Schengen Area

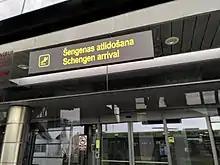
Schengen arrival gate at Rīga Airport (RIX)

As a result of Brexit, Gibraltar ceased to be part of the European Union on 31 January 2020, although for most purposes it was treated as part of it during the transition phase until 31 December 2020. Like the United Kingdom, it had not been part of the Schengen Area but, unlike the United Kingdom, Gibraltar had also been outside of the EU customs union. Owing to a declaration lodged by the United Kingdom with the EEC in 1982, in view of the entry into force of the British Nationality Act 1981, Gibraltarians had been counted as British nationals for the purposes of Community law, and as such they had enjoyed full free movement within the European Economic Area and Switzerland. During the Brexit transition period until 31 December 2020, Gibraltar was still for most purposes treated as an EU territory.